Stiliyan Petrov

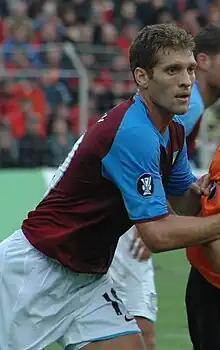
Petrov playing for Aston Villa in 2008

In April 2006, Celtic rejected a written transfer request submitted by Petrov. He was subsequently linked with a transfer to move to Aston Villa who were managed by former Celtic boss Martin O'Neill. On 30 August 2006, 27-year-old Petrov completed his move to Villa Park on a four-year deal worth £6.5 million, becoming O'Neill's first signing for Villa. His debut was against West Ham United on 10 September. The game finished 1–1. In 2007, Petrov changed his shirt number from 11 to 19. Petrov scored his first Villa goal in a 2–2 draw against Sheffield United on 11 December 2006, but suffered patchy form throughout his first two seasons at the club.